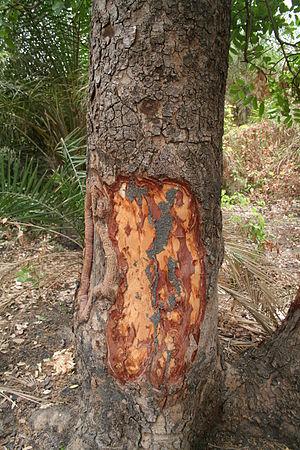
Le budget consacré aux dépenses de santé au Sénégal est passé de 123 milliards CFA en 2013 à 169 milliards en 2018 mais le secteur nécessite une « nouvelle dynamique de financement ».